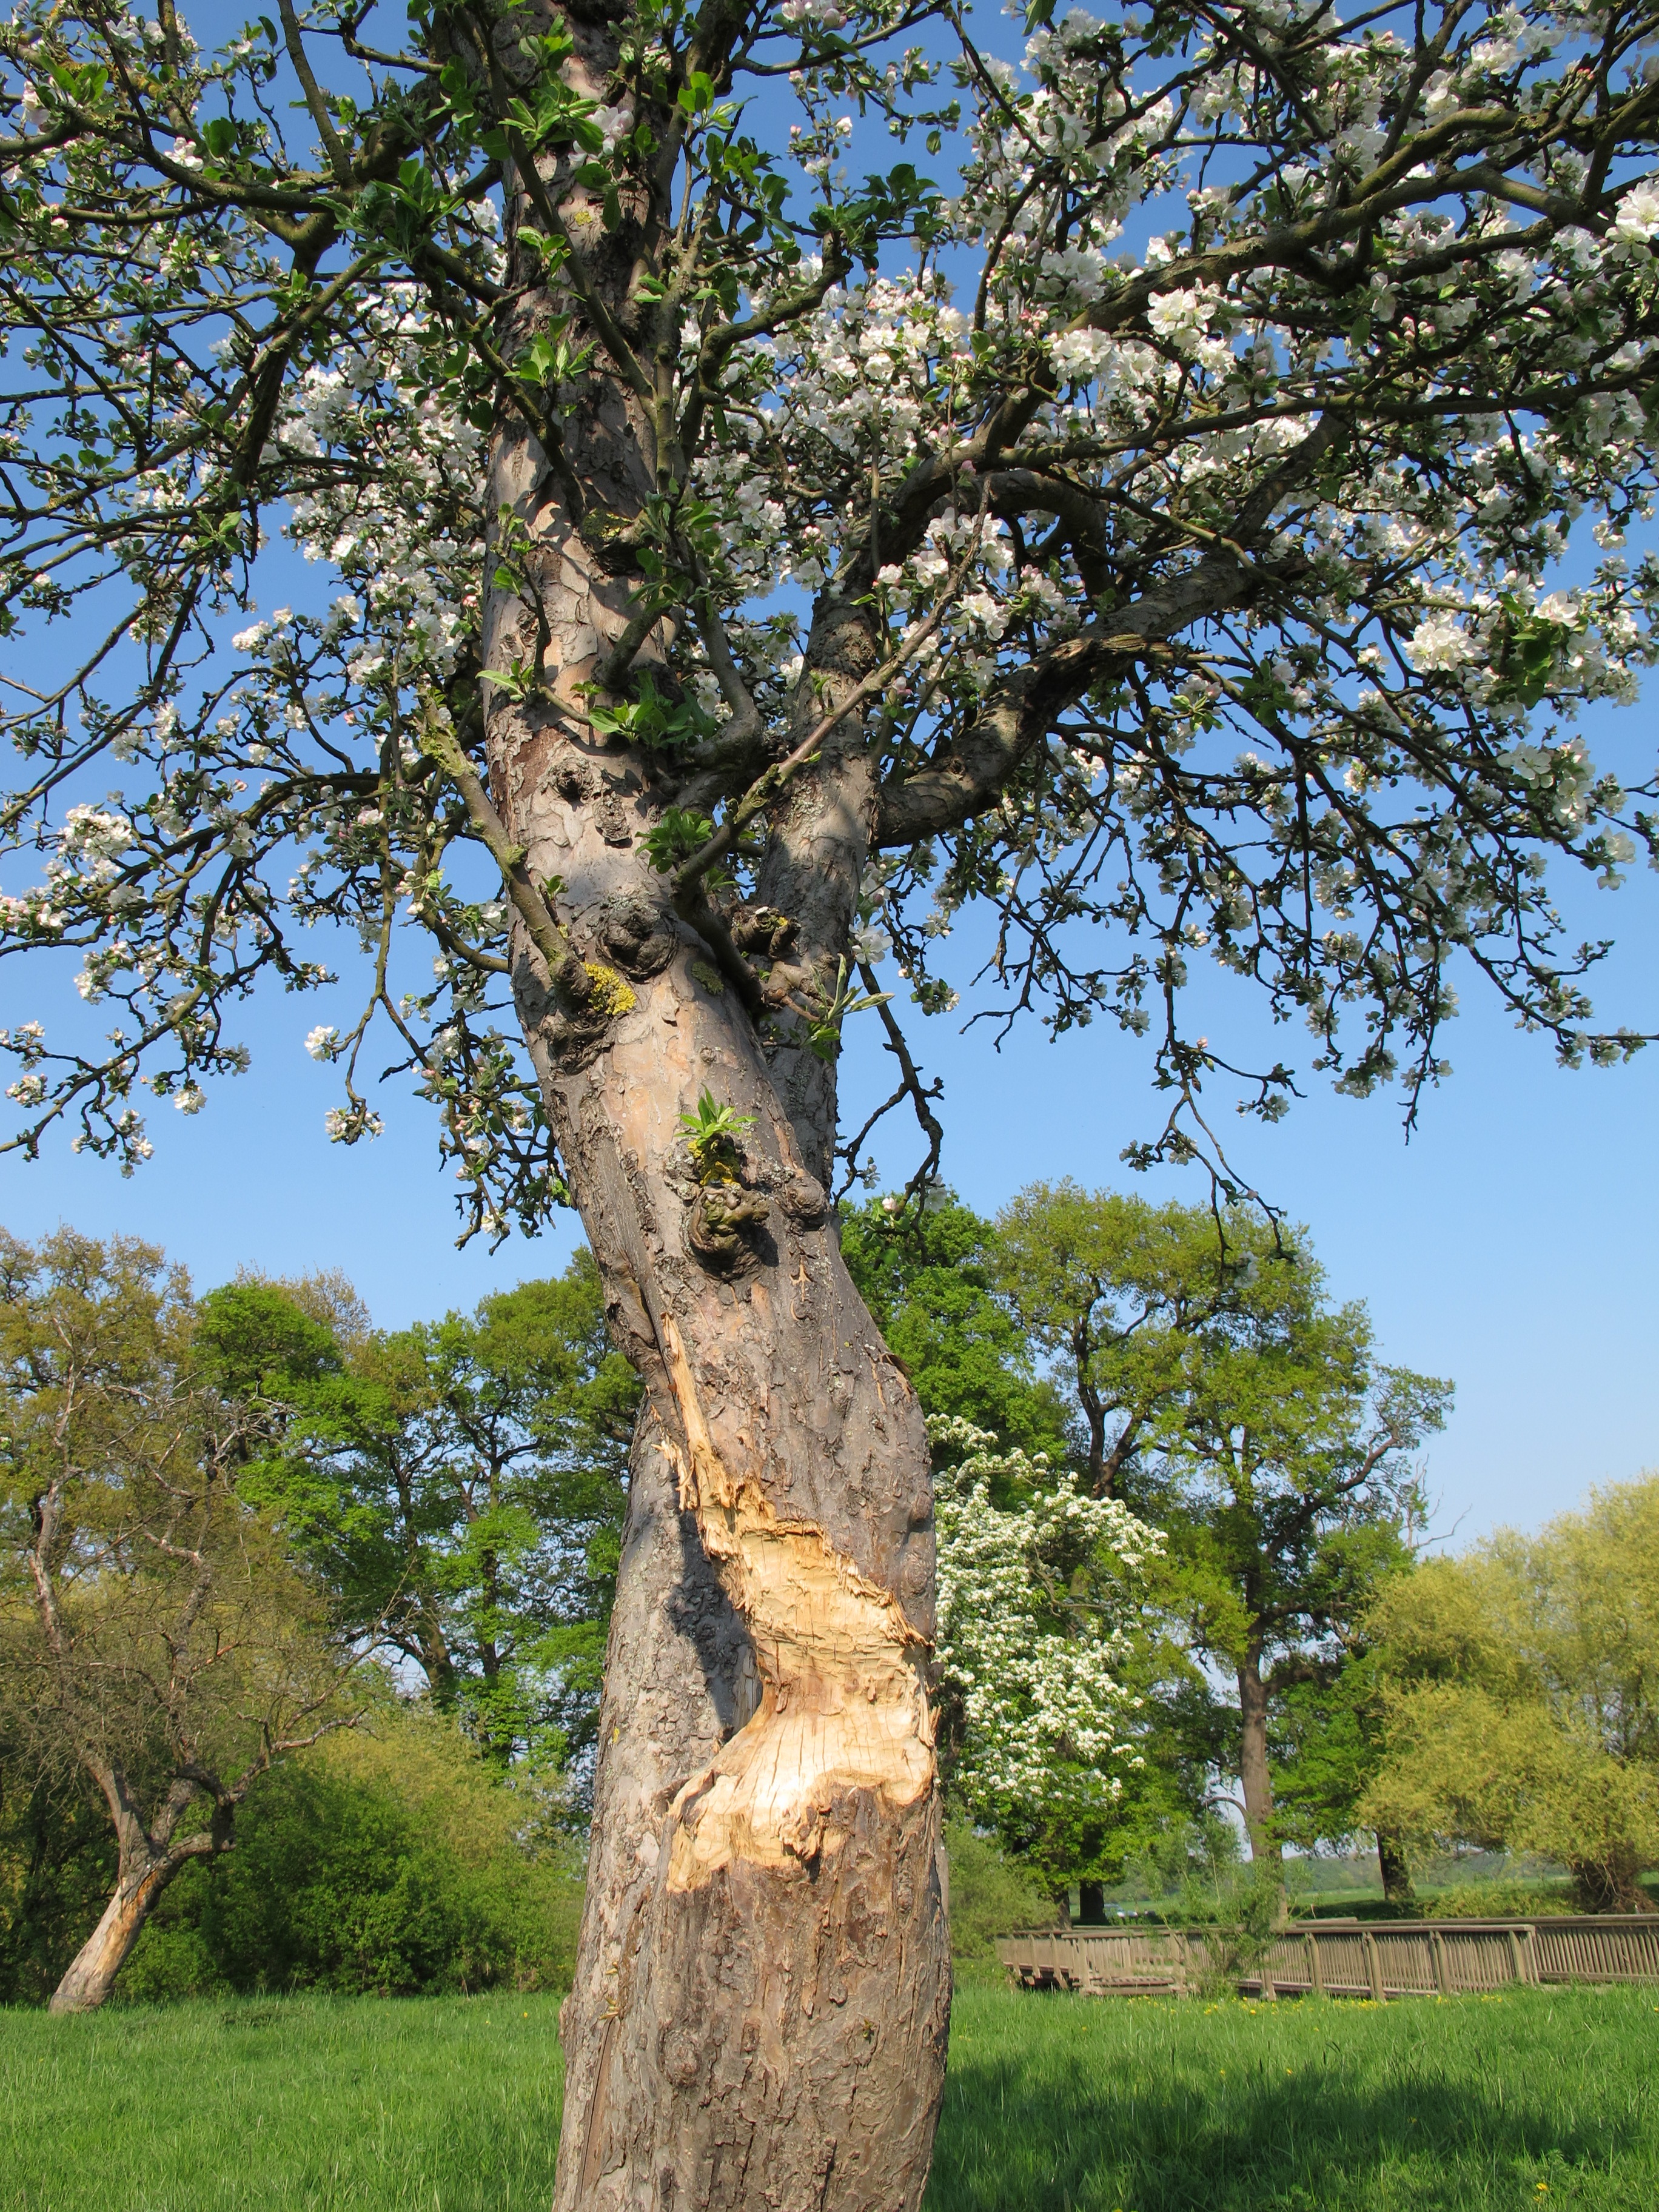
tree, nature, branch, plant, flower, trunk, spring, produce, botany, flora, flowers, shrub, deciduous, oak, grove, woodland, gnaw, bite, flowering plant, bieber, woody plant, land plant, plane tree family